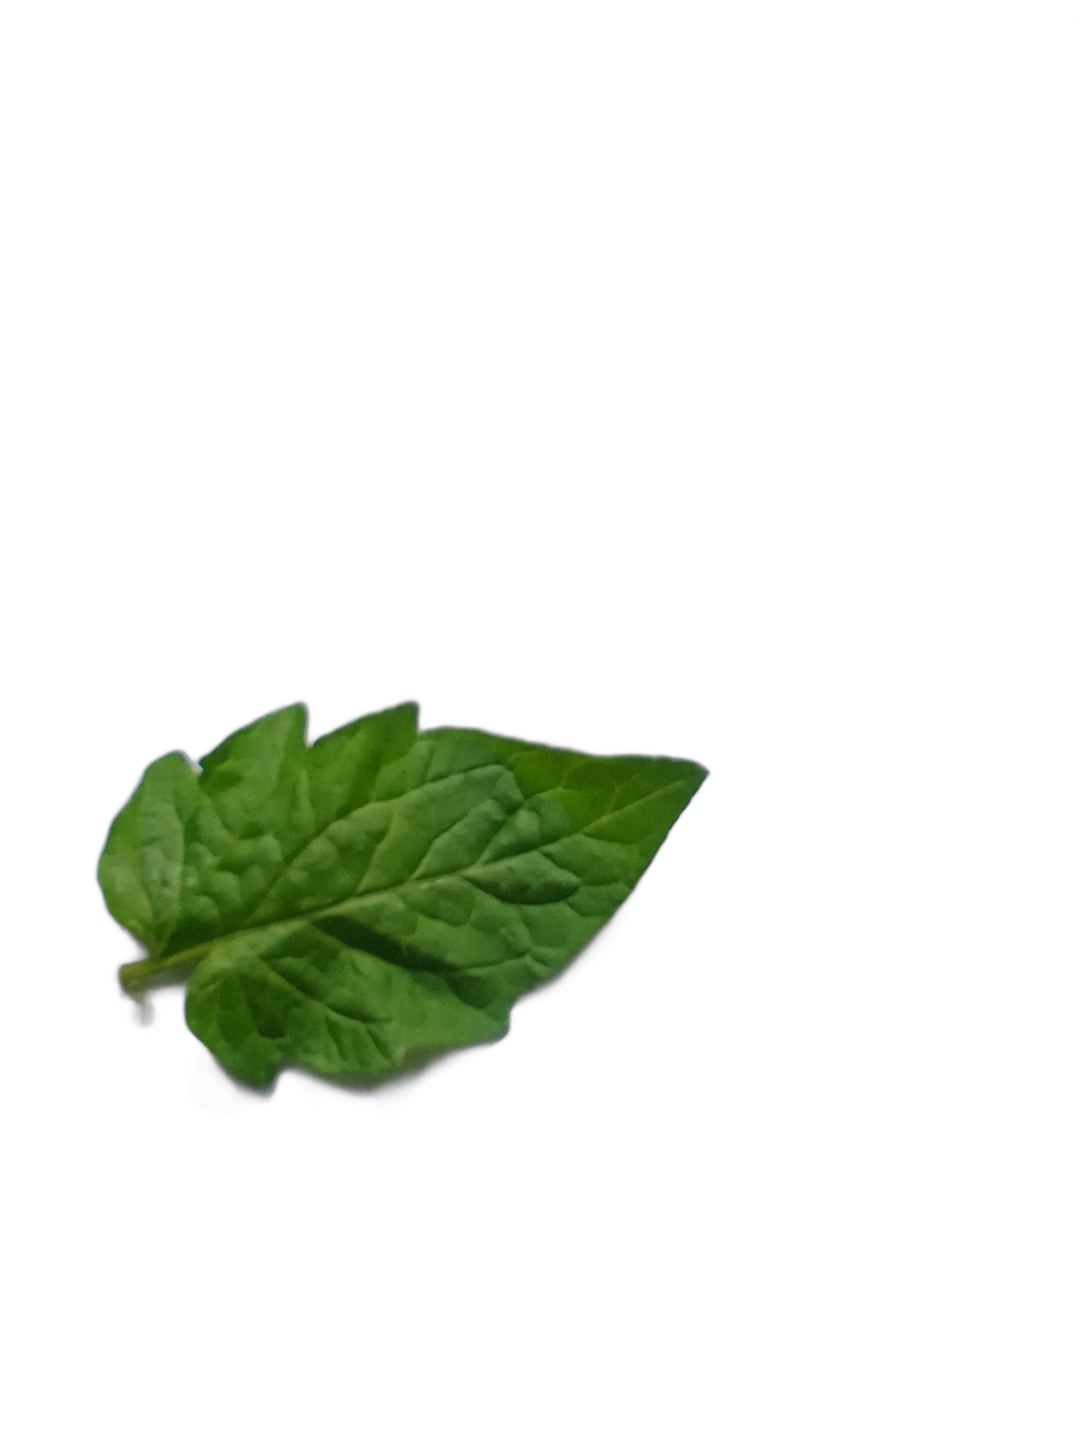
Crop: Tomato
Label: Healthy